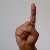
The image shows a hand gesture representing the letter 'D' in Indian Sign Language.